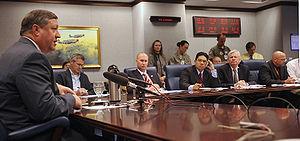
Le Air Force Global Strike Command, abrégé en Global Strike Command, est un commandement majeur de l'United States Air Force qui prend en compte les missions nucléaires de l'Armée de l'air des États-Unis à partir d'août 2009 qui sont dévolu à l'Air Force Space Command et à l'Air Combat Command jusqu'à cette date.
L'incident des armes nucléaires de l'US Air Force a eu lieu sur les bases militaires aériennes de Minot et Barksdale les 29 et 30 août 2007. Six missiles de croisière AGM-129 ACM, munis chacun d'une tête nucléaire W80 à rendement variable, auraient été chargés par erreur dans un bombardier lourd B-52H de l'United States Air Force à Minot et transportés à Barksdale. Les têtes nucléaires des missiles auraient dû être retirées avant de sortir ceux-ci de leur bunker de stockage. Aucun rapport n'a signalé la disparition des ogives nucléaires, qui sont restées montées sur l'appareil, à Minot et à Barksdale, pendant une durée de 36 heures. Pendant cette période, les têtes nucléaires n'ont pas fait l'objet des mesures de sécurité obligatoires pour les armes nucléaires.